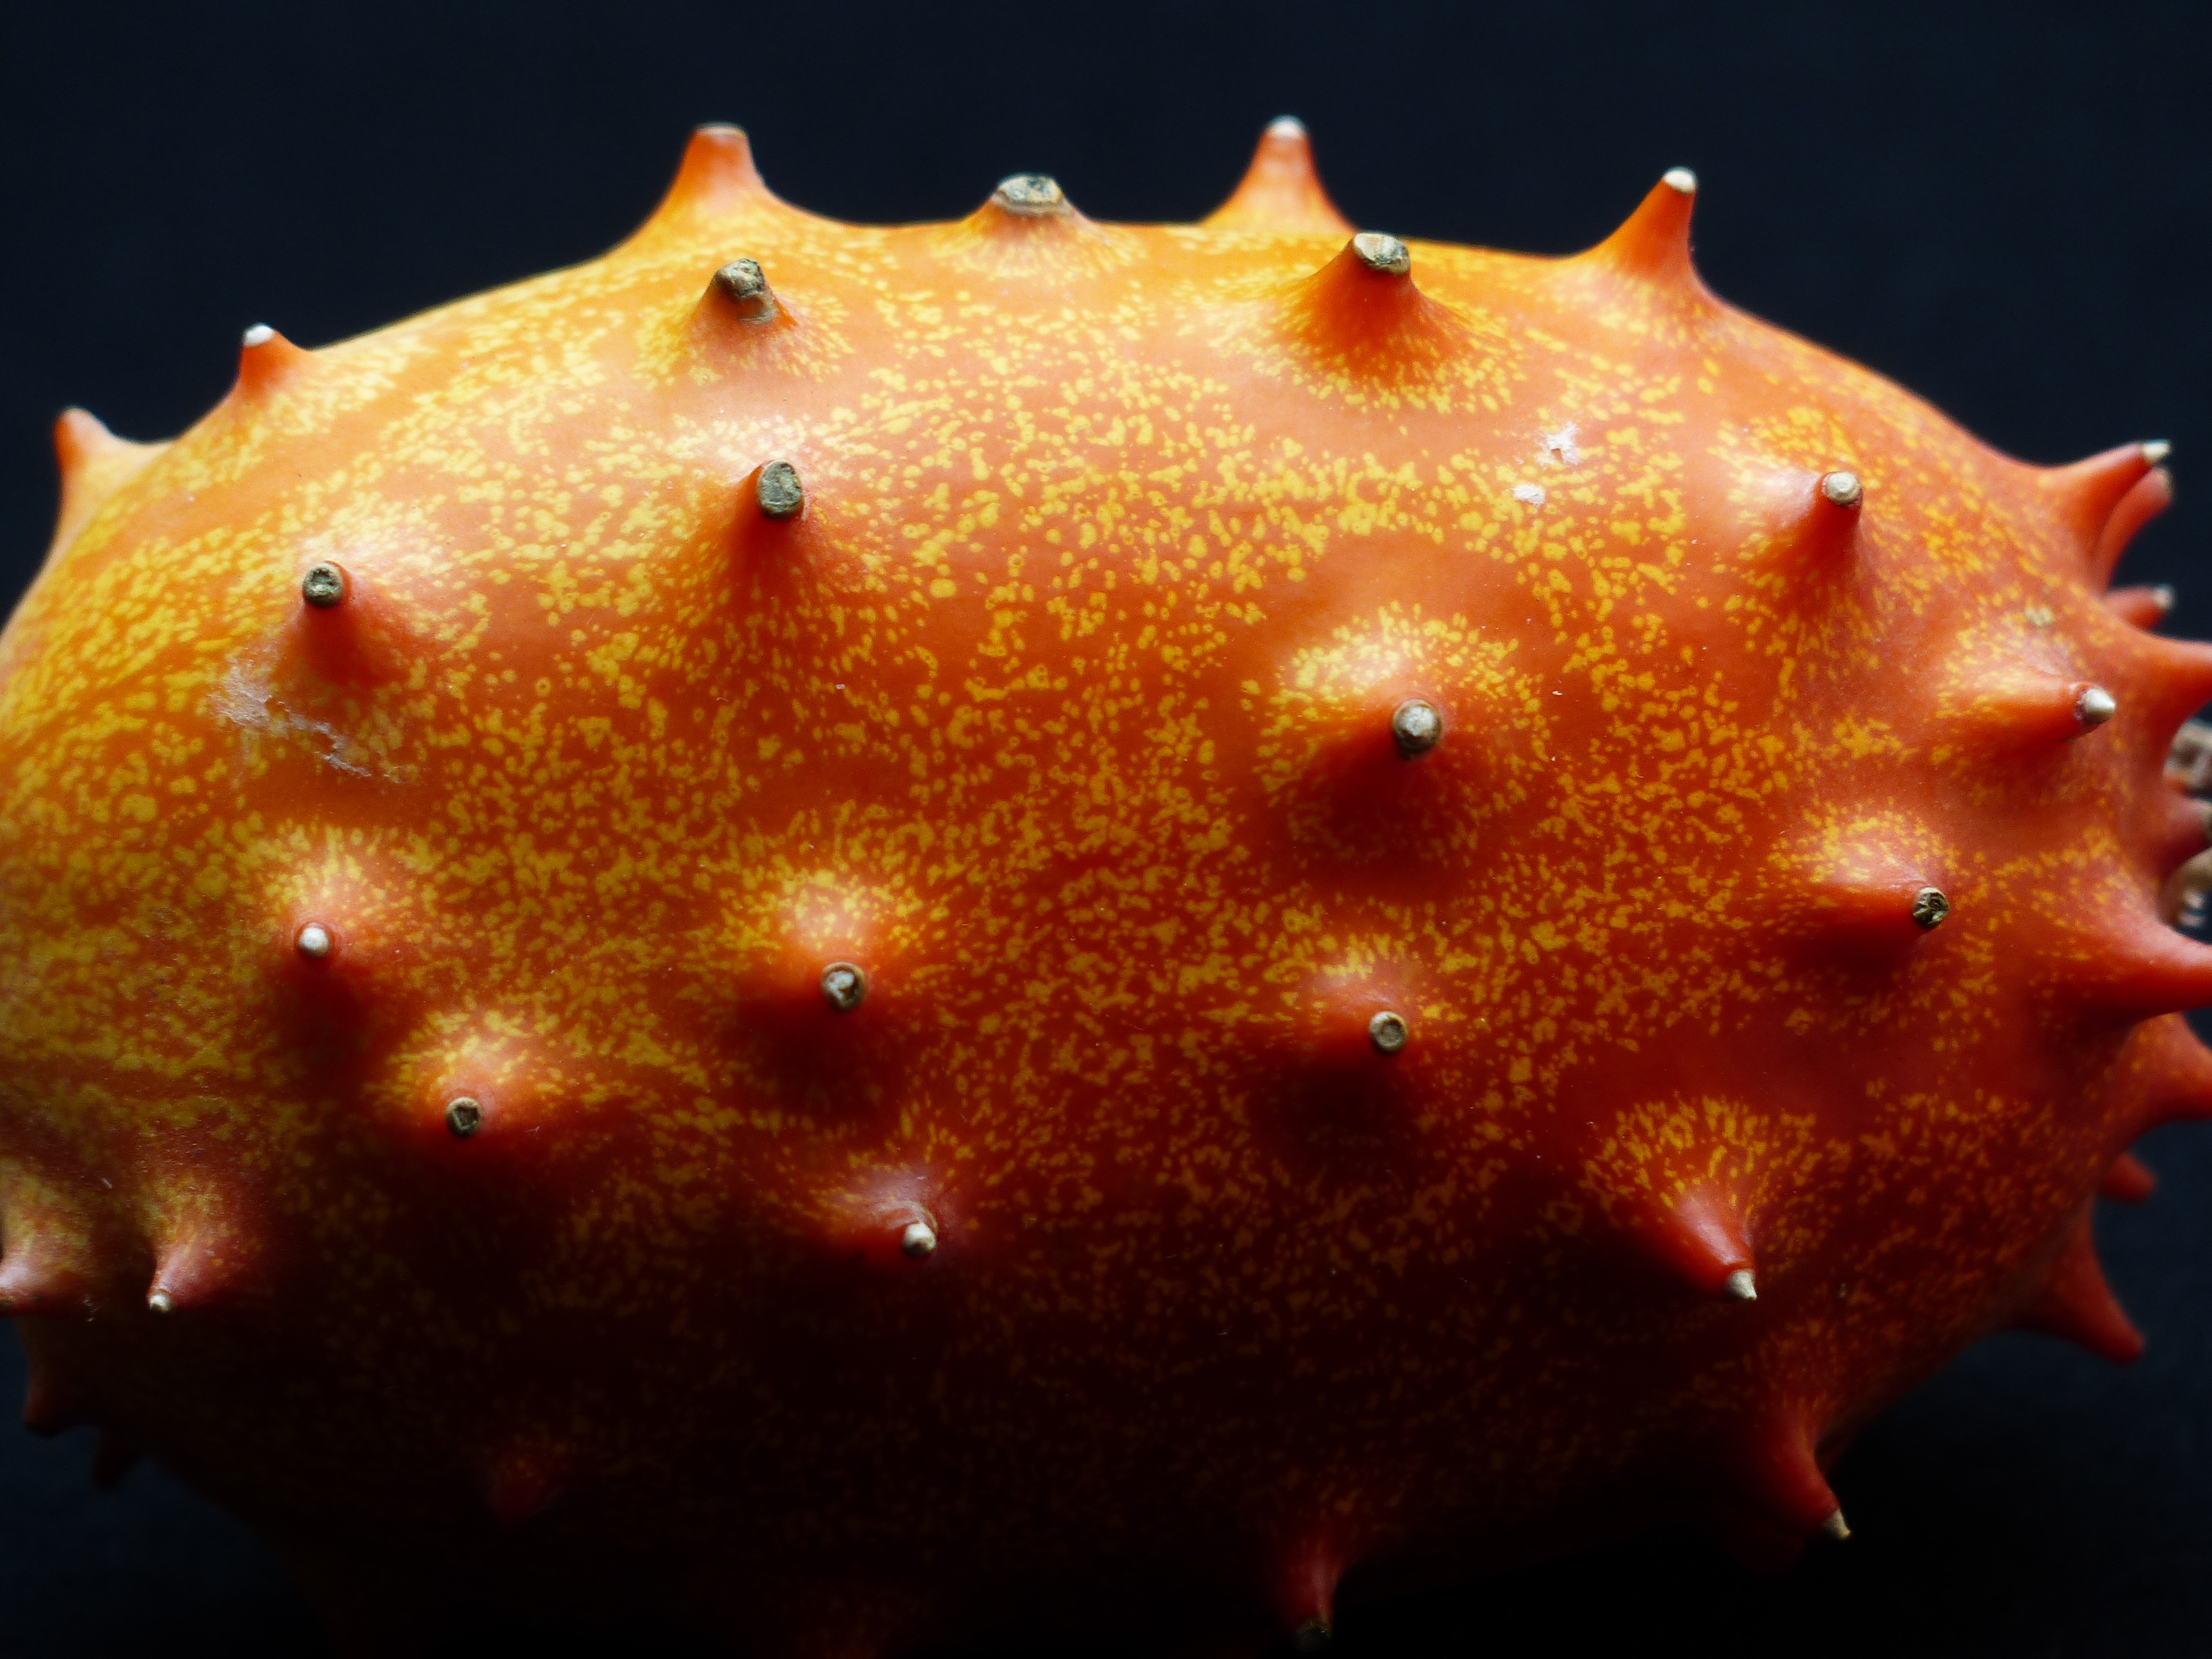
prickly, plant, fruit, leaf, orange, food, produce, tropical, pumpkin, yellow, eat, cook, choose, exotic, vitamins, macro photography, cucurbitaceae, flowering plant, kiwano, land plant, horn cucumber, horn melon, cucumis metuliferus